Emil Oberhoffer

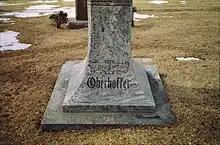
Gravestone

He moved to California, and became guest conductor with the Los Angeles Philharmonic, San Francisco Symphony, St. Louis Symphony Orchestra and Detroit Symphony Orchestra. On 8 July 1926, he conducted the first performance by the LA Philharmonic of Maurice Ravel's "Alborada del gracioso".